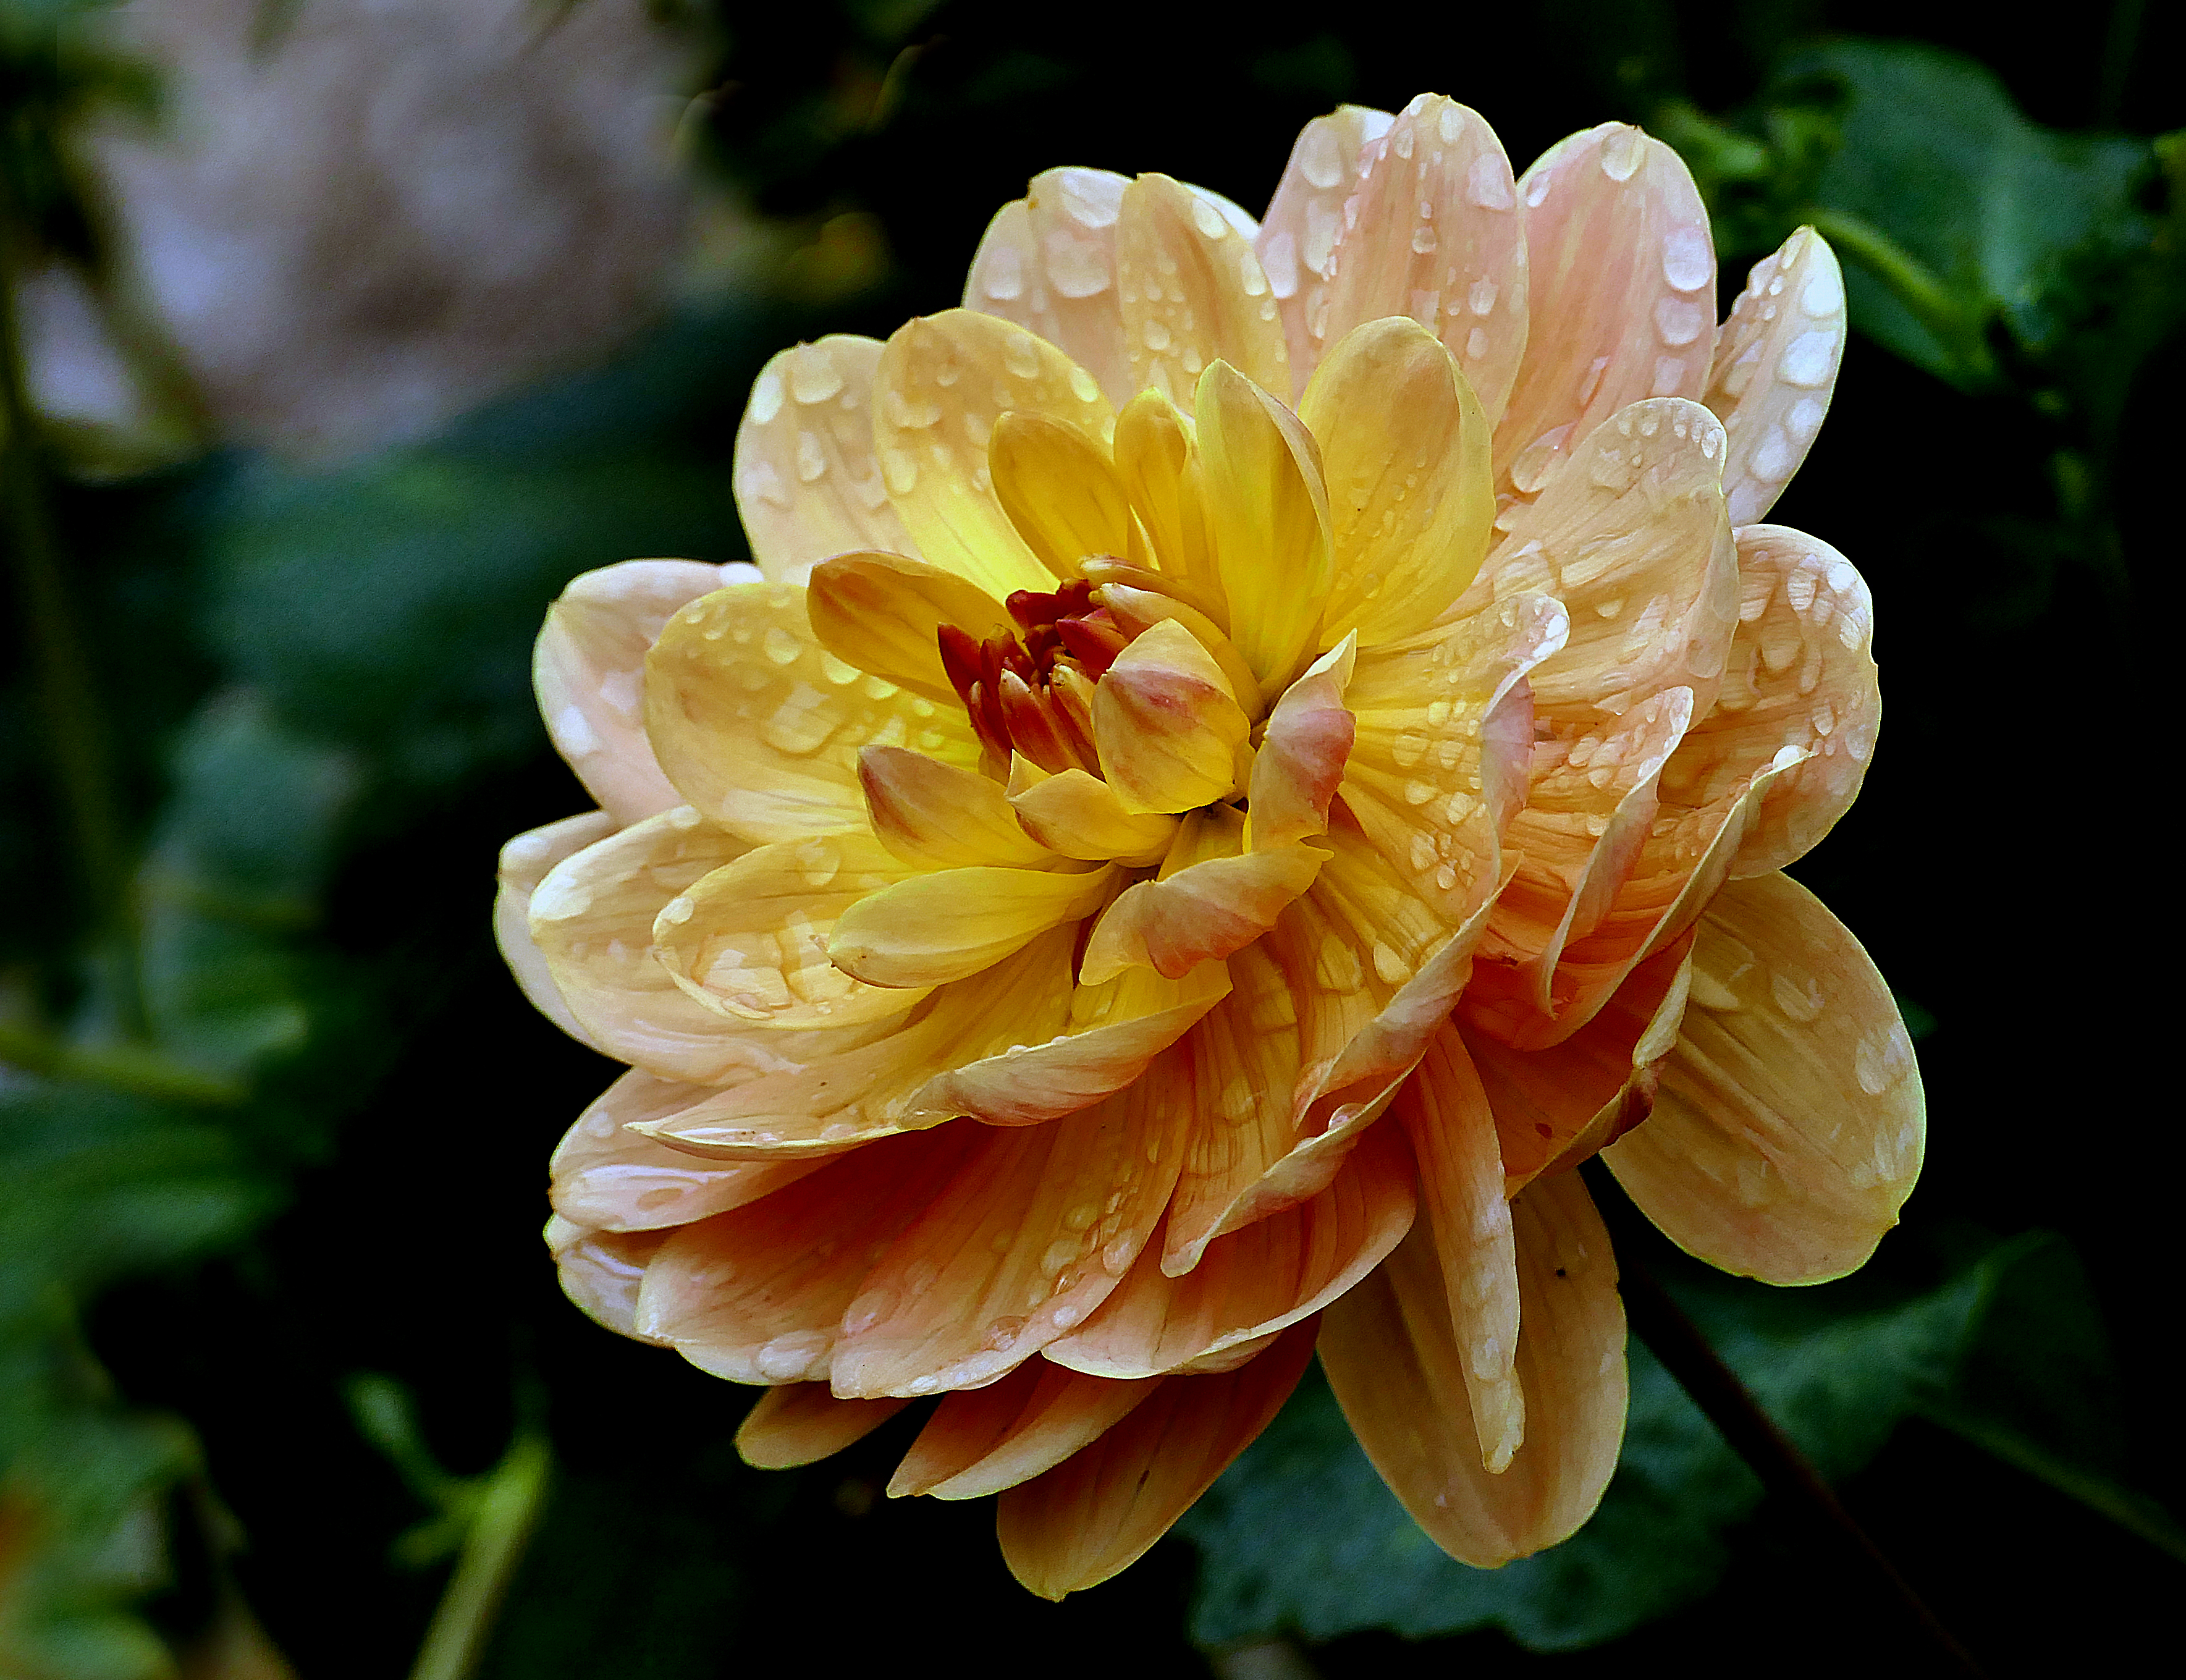
blossom, plant, flower, petal, floral, botany, yellow, flora, flowers, dahlia, lumixfz1000, blooms, margarethaggo, peony, macro photography, flowering plant, daisy family, plant stem, land plant